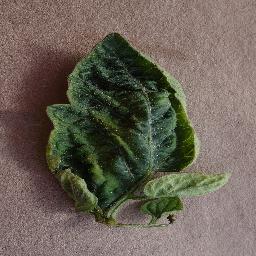
Label: Tomato___Tomato_Yellow_Leaf_Curl_Virus